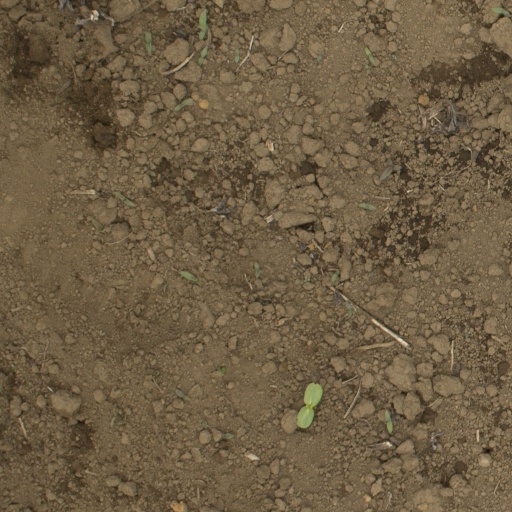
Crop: Jerusalem artichoke